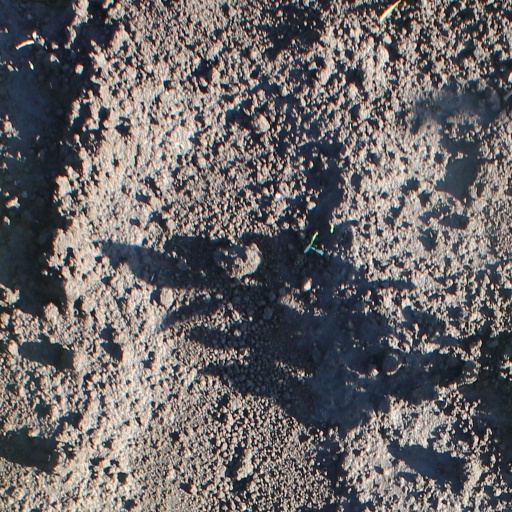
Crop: soybean